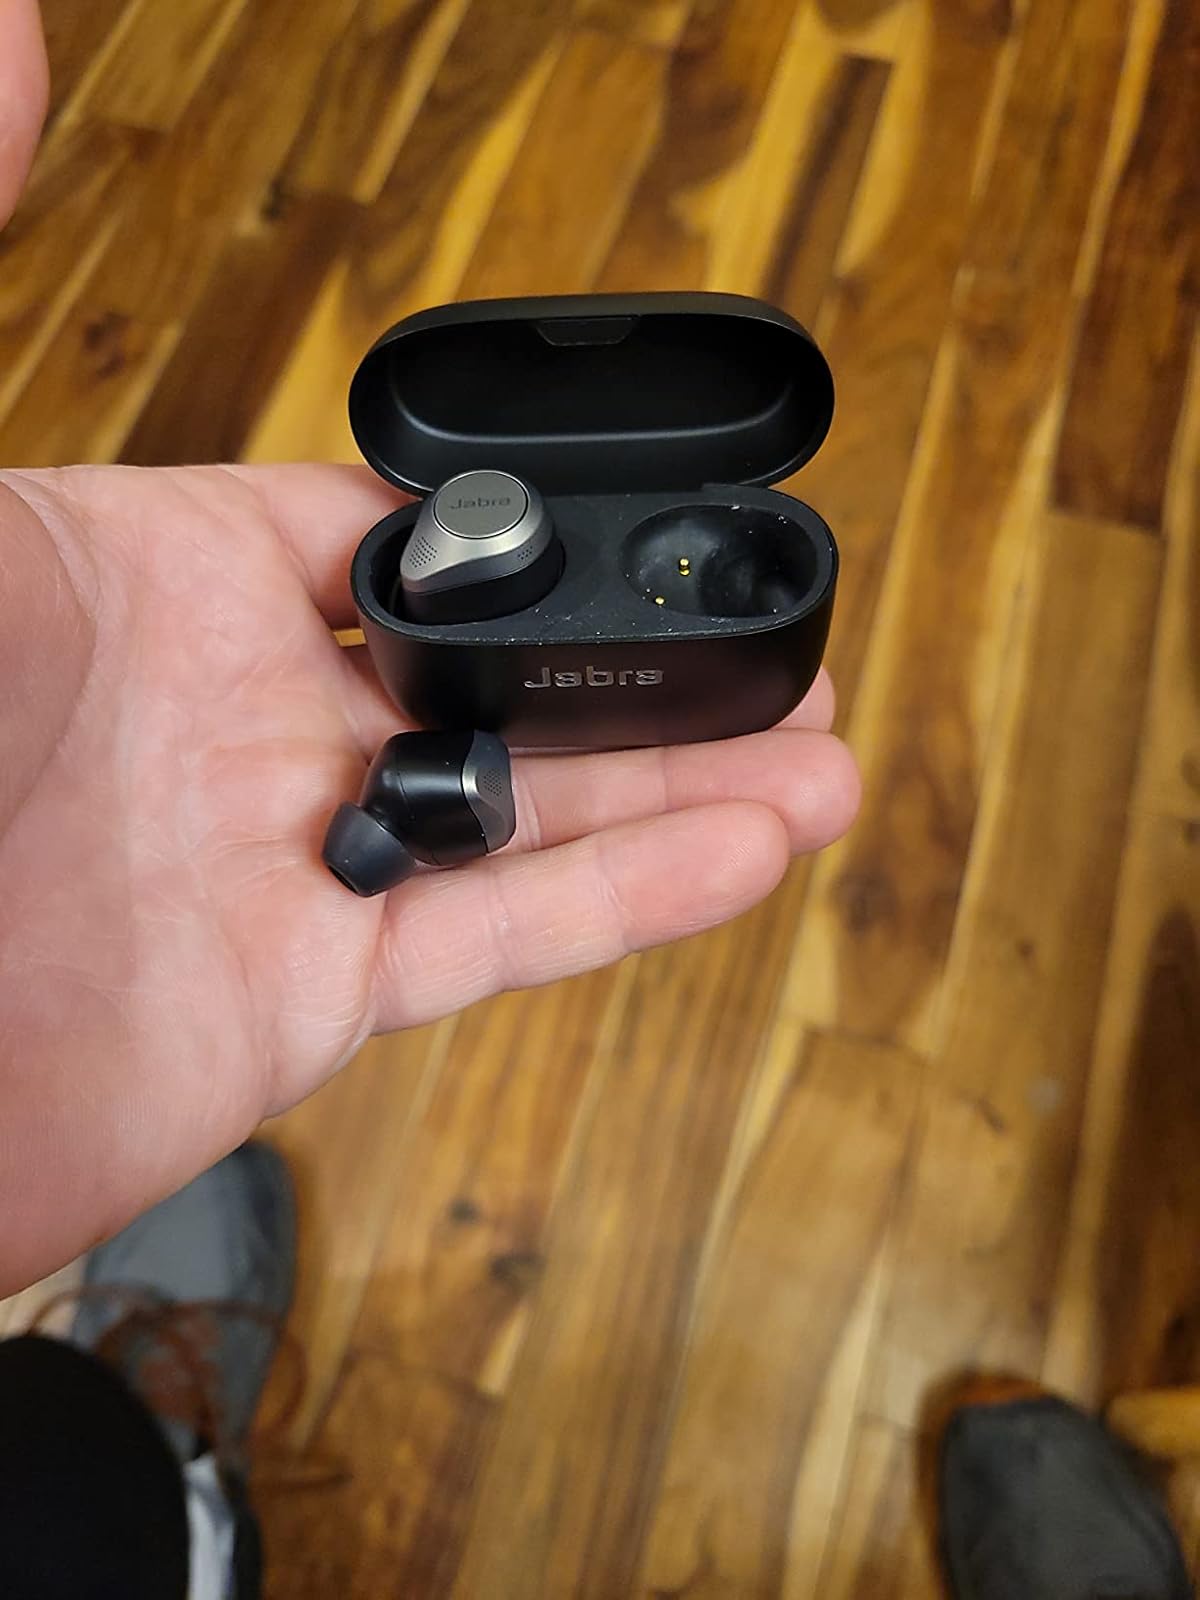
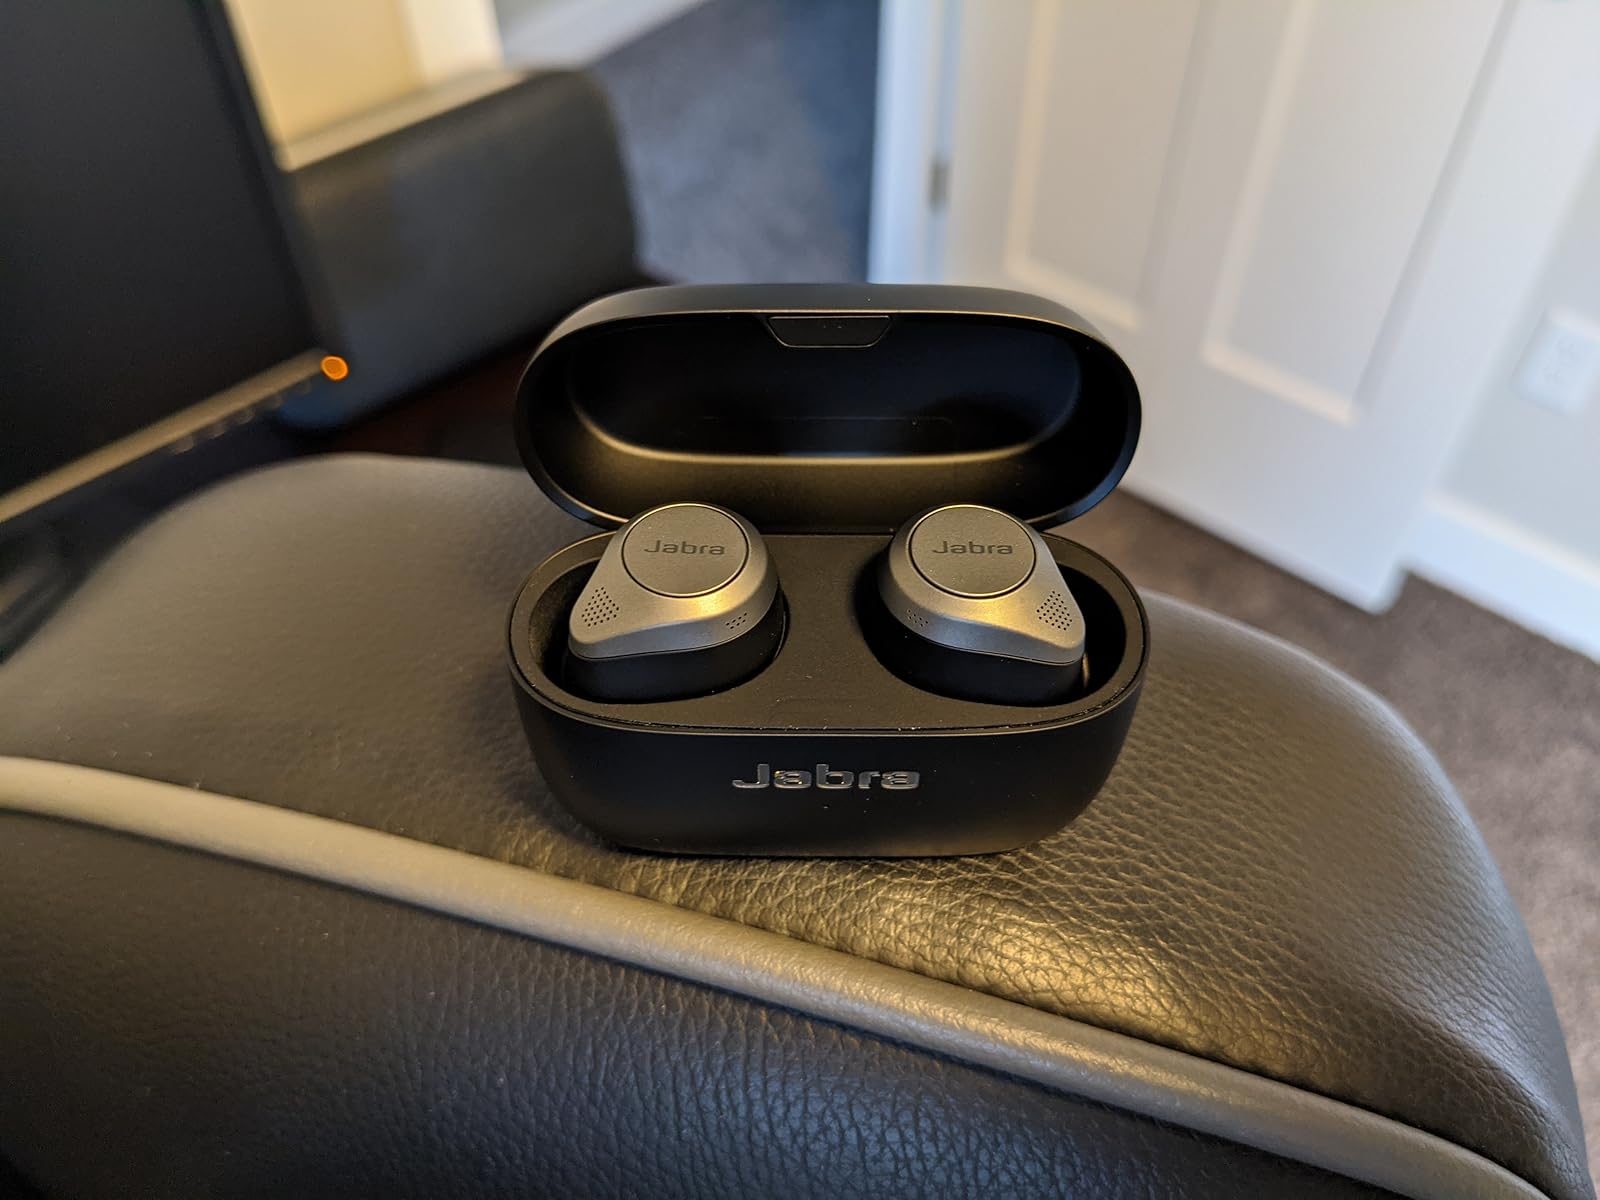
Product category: earbuds
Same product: yes